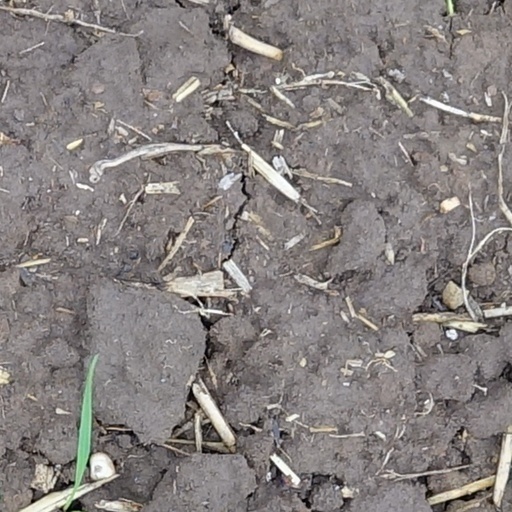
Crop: wheat